Washington Hall (New York City)

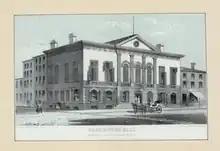
Washington Hall 1809-1844

It was originally owned by Dutch-American merchant John Gerard Coster. It served as an early meeting place and headquarters for the Washington Benevolent Society, a semi-secret association that was an electoral arm of the Federalist Party. On September 20, 1824, it was the site of a banquet for the Marquis de Lafayette as part of his 1824-1825 tour of the United States. In May 1826, Samuel Akerly gave an address here concerning the education of the students at the New York Institution for the Deaf and Dumb, which also served as a fundraiser for the school.